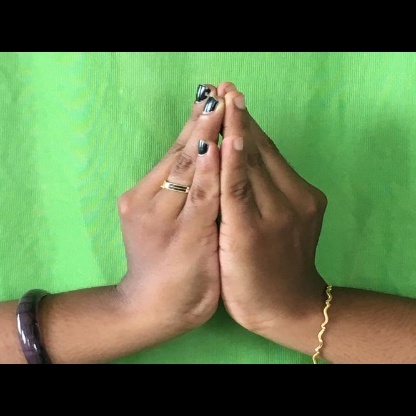
Mudra: Kapotham